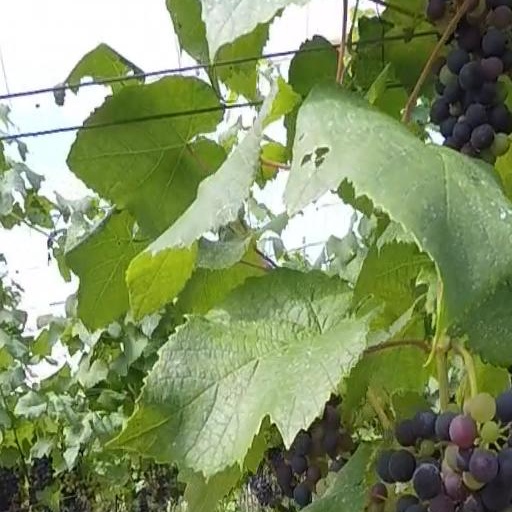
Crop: grape